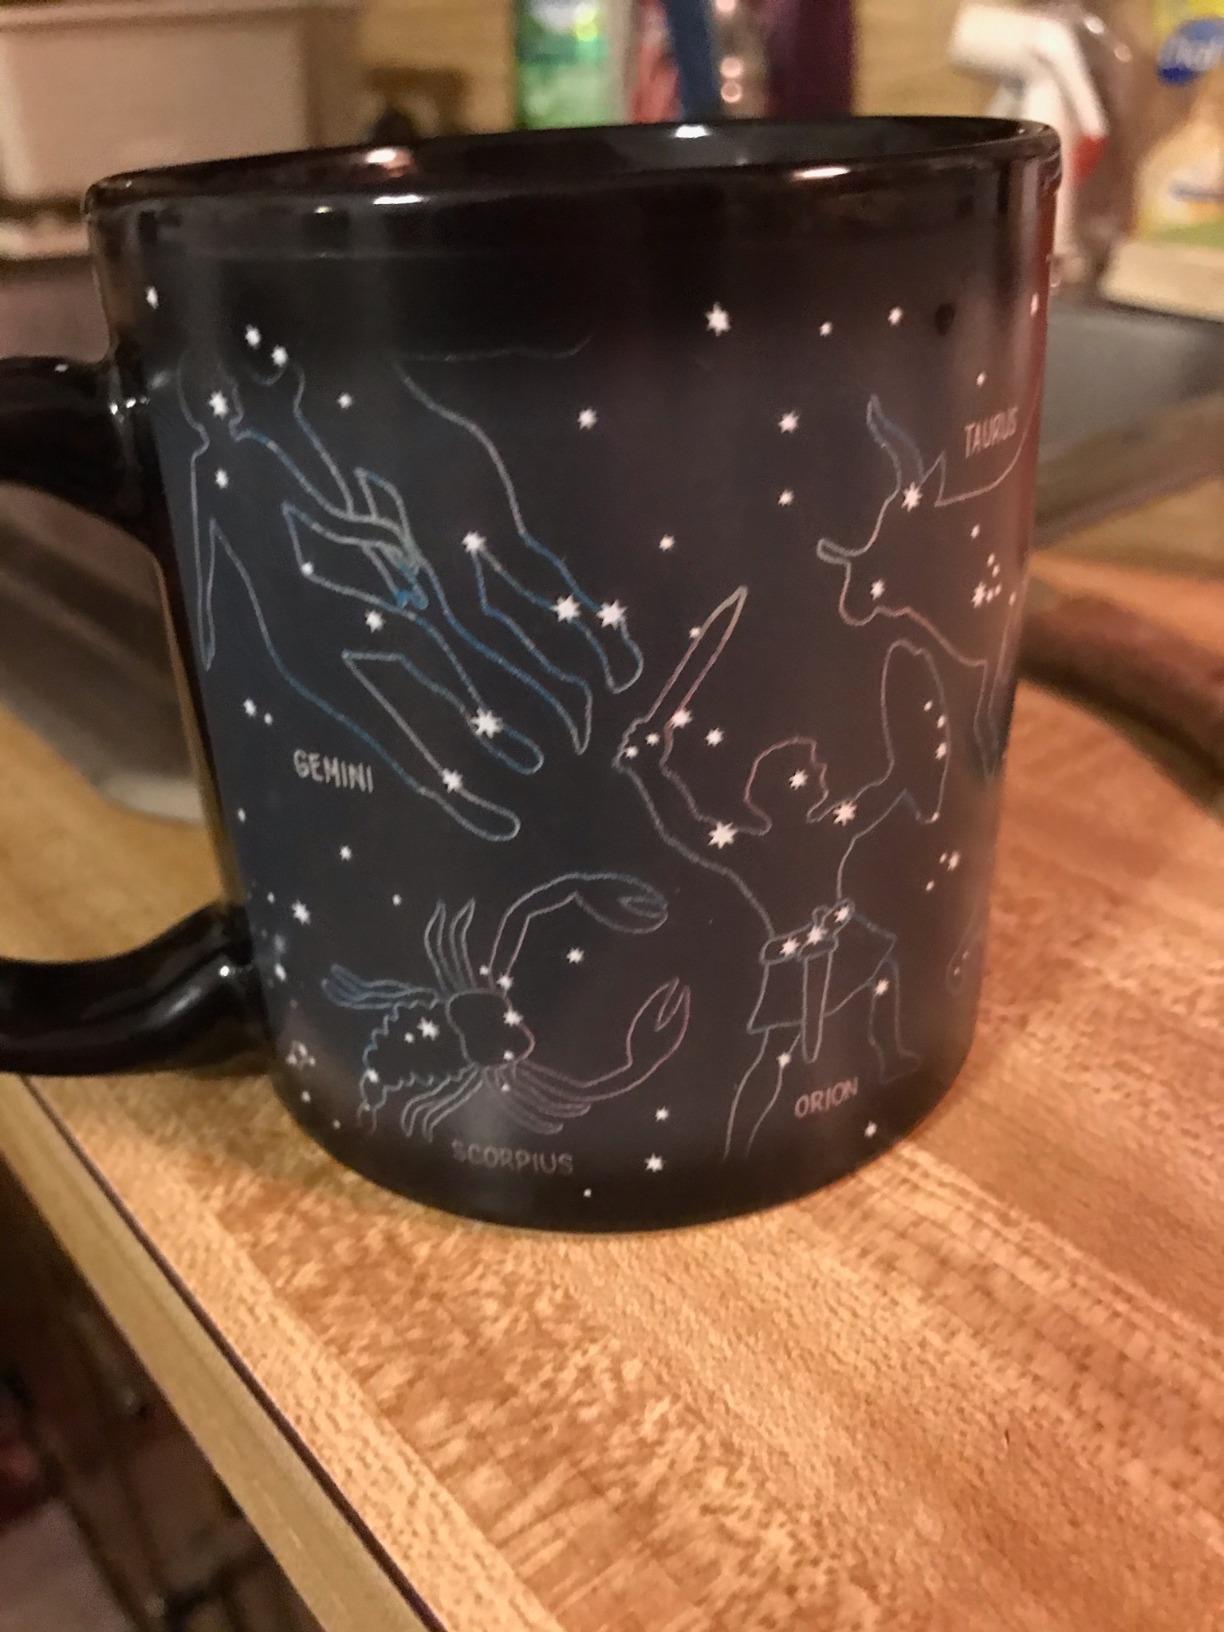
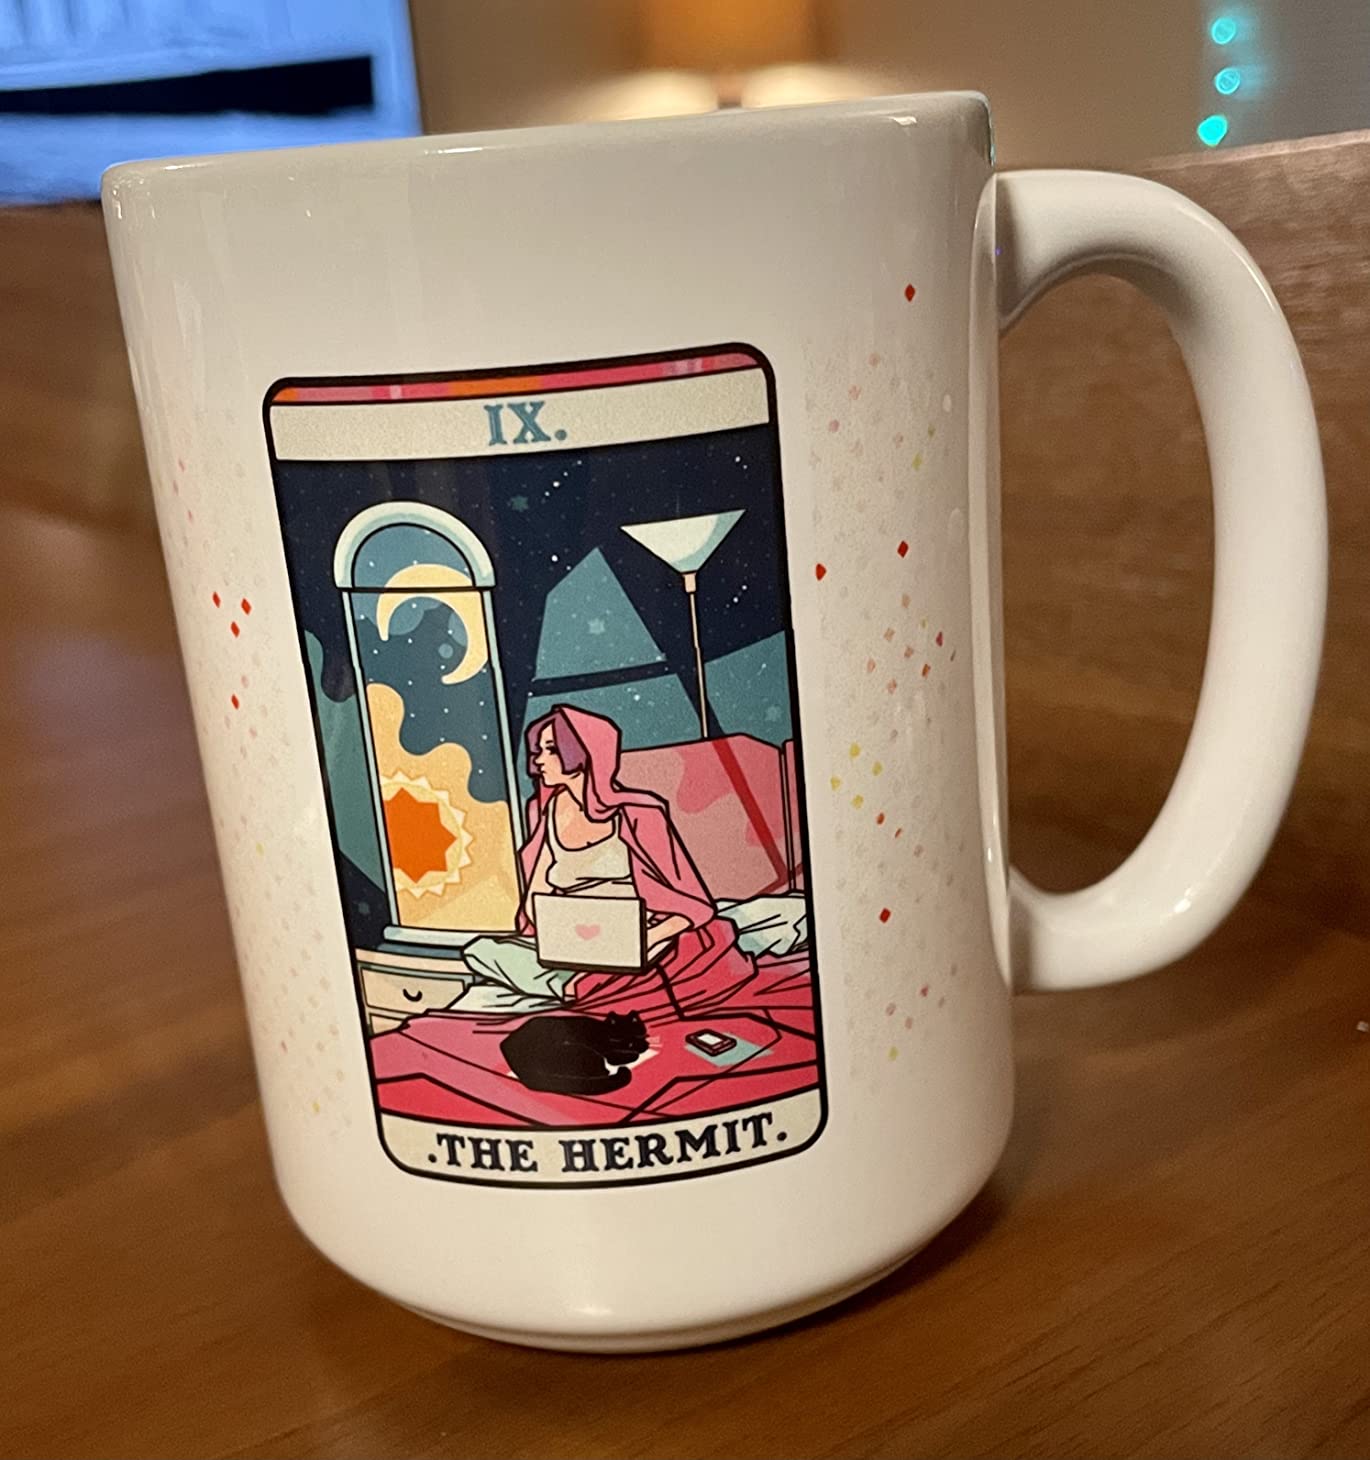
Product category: items_mug
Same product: no